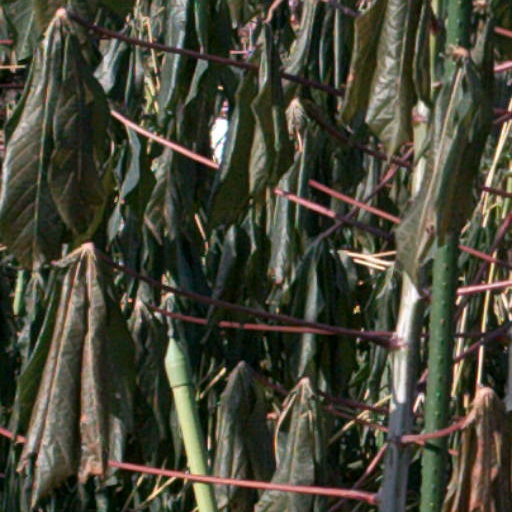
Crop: cassava